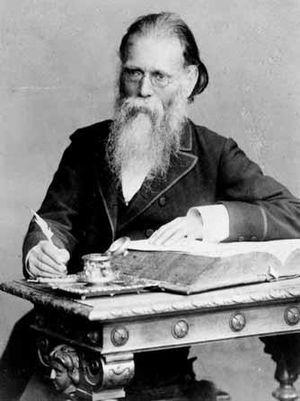
Tzvi Hirsh Herman Shapira a cumulé les fonctions de rabbin, de penseur et de professeur de mathématiques. Il est l'un des fondateurs de l'université hébraïque de Jérusalem, et du KKL. Il naît en Lituanie en 1840. Tzvi Shapira étudie les écritures saintes ainsi que les matières profanes. Il devient rabbin, dirige une école talmudique et enseigne les mathématiques. Il est l'un des premiers à adhérer au mouvement Amour de Sion. Lors du quatrième Congrès sioniste à Bâle, il propose la fondation du KKL, qui ne prend réellement forme que lors du cinquième Congrès sioniste en 1901. Il est l'un des initiateurs de la création de l'université hébraïque de Jérusalem, qui sert de centre spirituel du peuple Juif.